Baden-Baden

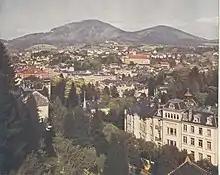
Baden-Baden in 1910

Just before the First World War, the town was receiving visitors each year.